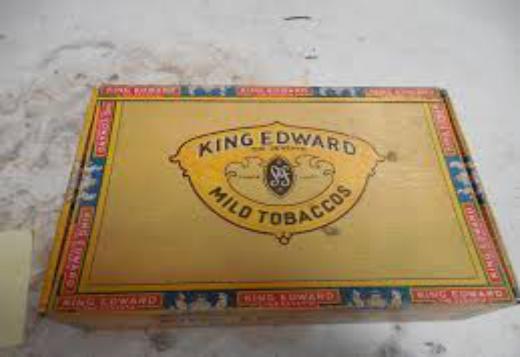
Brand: King Edward the Seventh
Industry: Necessities